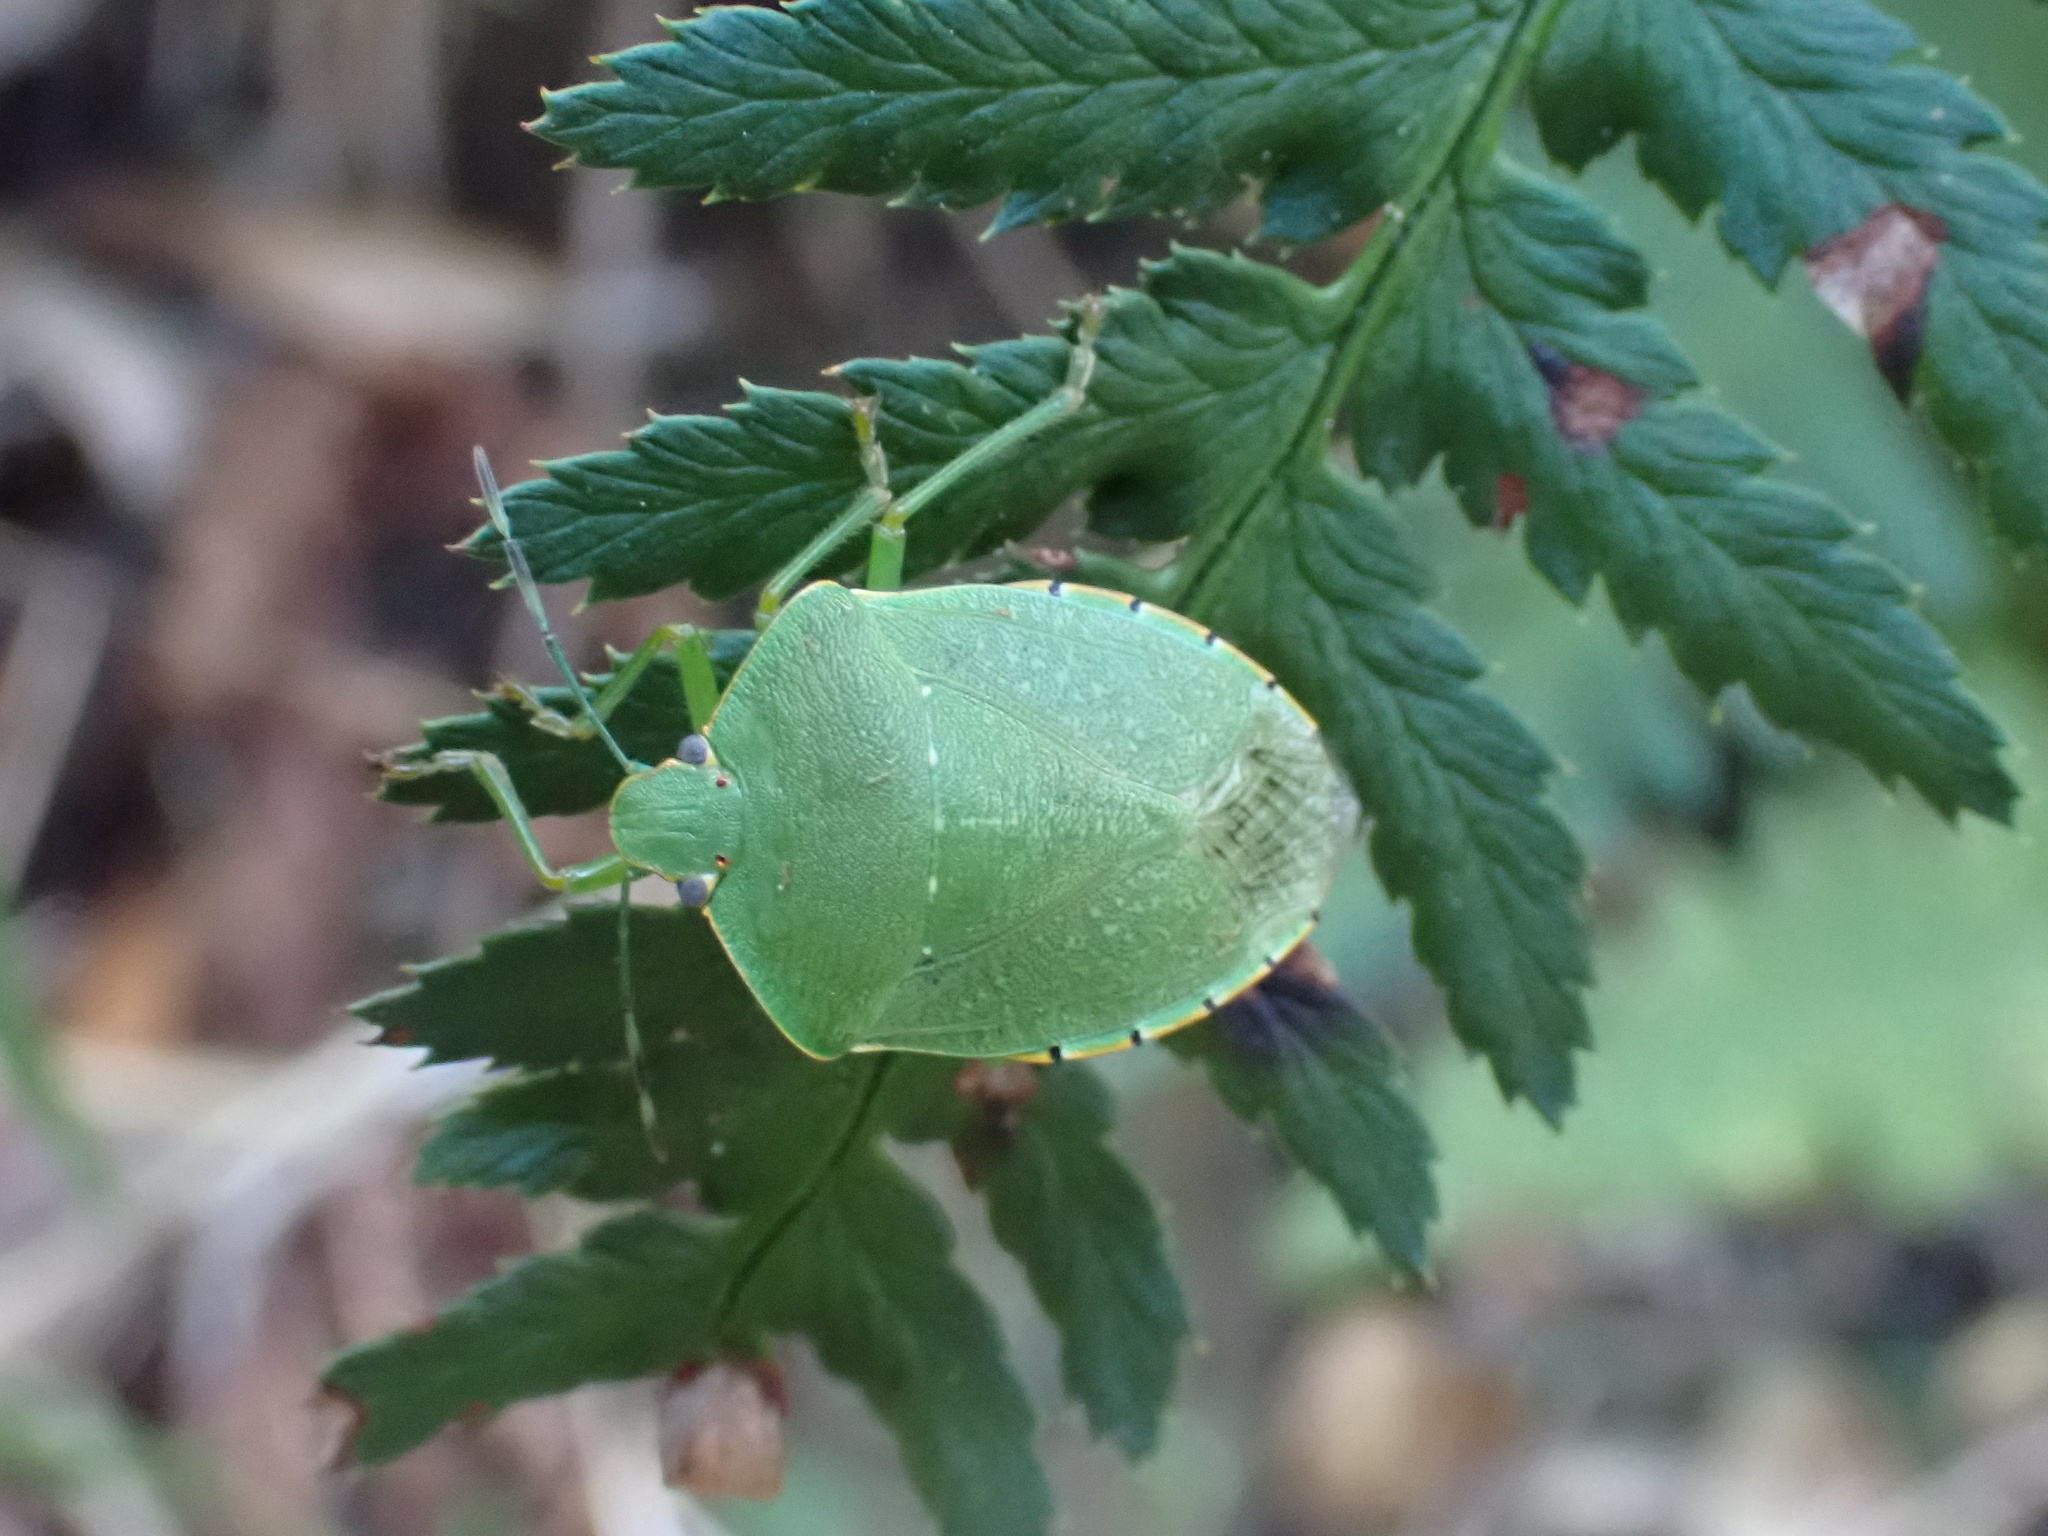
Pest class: stink_bug